Sunset in My Hometown

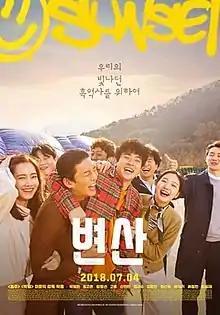
Theatrical release poster

Sunset in My Hometown is a 2018 South Korean drama film and the thirteenth feature film directed by Lee Joon-ik, starring Park Jeong-min and Kim Go-eun. It follows struggling underground rapper Hak-soo as he returns to his hometown Byeonsan (Buan County) after a fateful phone call, reuniting with childhood friends like Sun-mi and experiencing a journey filled with laughter and heartfelt moments. The film was theatrically released on July 4, 2018.